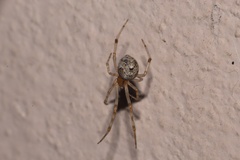
Species: Parasteatoda_tepidariorum